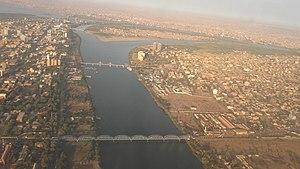
Le Nil Bleu est un cours d'eau d'Afrique de l'Est. Prenant naissance au lac Tana sur les plateaux d'Éthiopie, il forme le Nil lors de sa confluence avec le Nil Blanc à Khartoum, au Soudan.